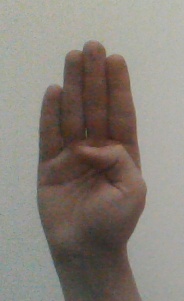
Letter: kaaf